Rex Sinquefield

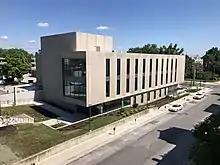
The Sinquefield Music Center at the University of Missouri

In 2009, Sinquefield and his wife gave $1 million to the University of Missouri's School of Music. Those funds were used to create the New Music Initiative, an effort designed to encourage young people to become composers and to support new works of music composition. Sinquefield has contributed to the St. Vincent Home for Children.